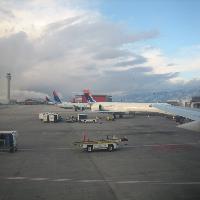
Weather: cloudy or overcast